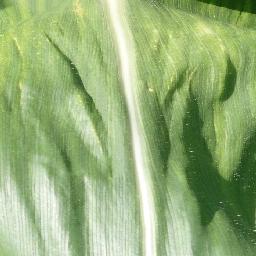
Label: Corn_(Maize)___Healthy